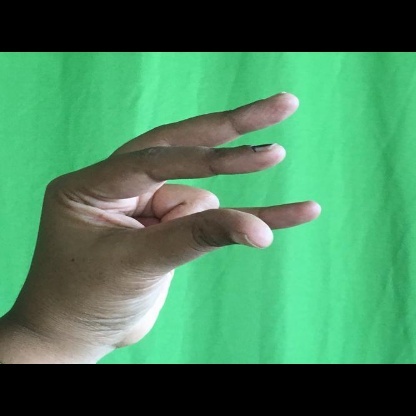
Mudra: Kangulam